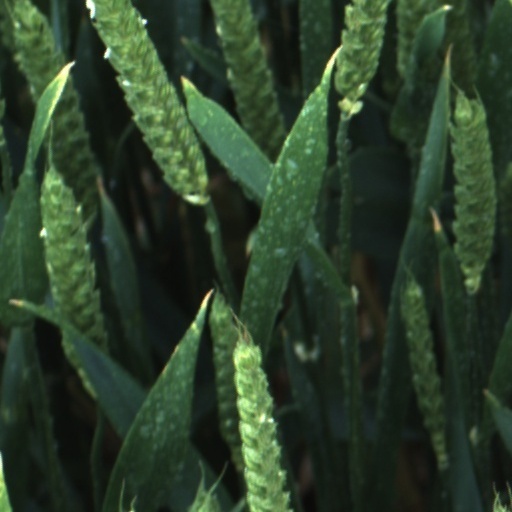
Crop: wheat